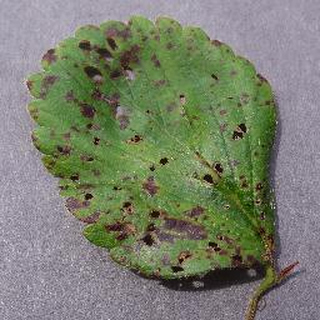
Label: strawberry_leaf_scorch